Stephanie Beckert

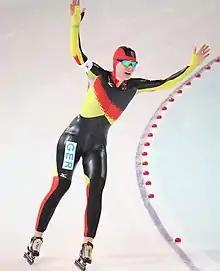
Beckert in 2010

Stephanie Beckert (born 30 May 1988) is a long-distance speed skater from Germany. She had a fourth place standing at the 2008–09 women's 3000/5000 m World Cup. At the 2010 Winter Olympics she won one gold and two silver medals.